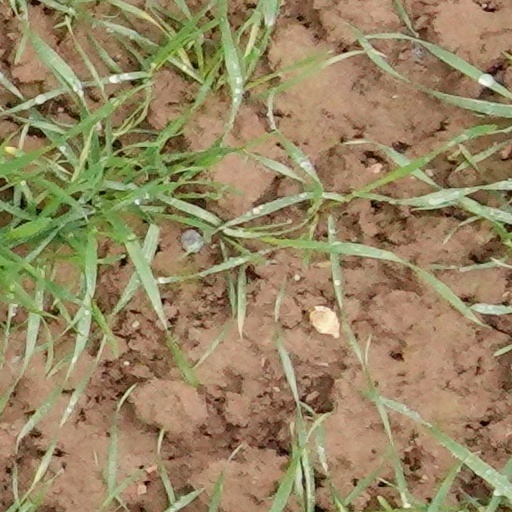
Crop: wheat